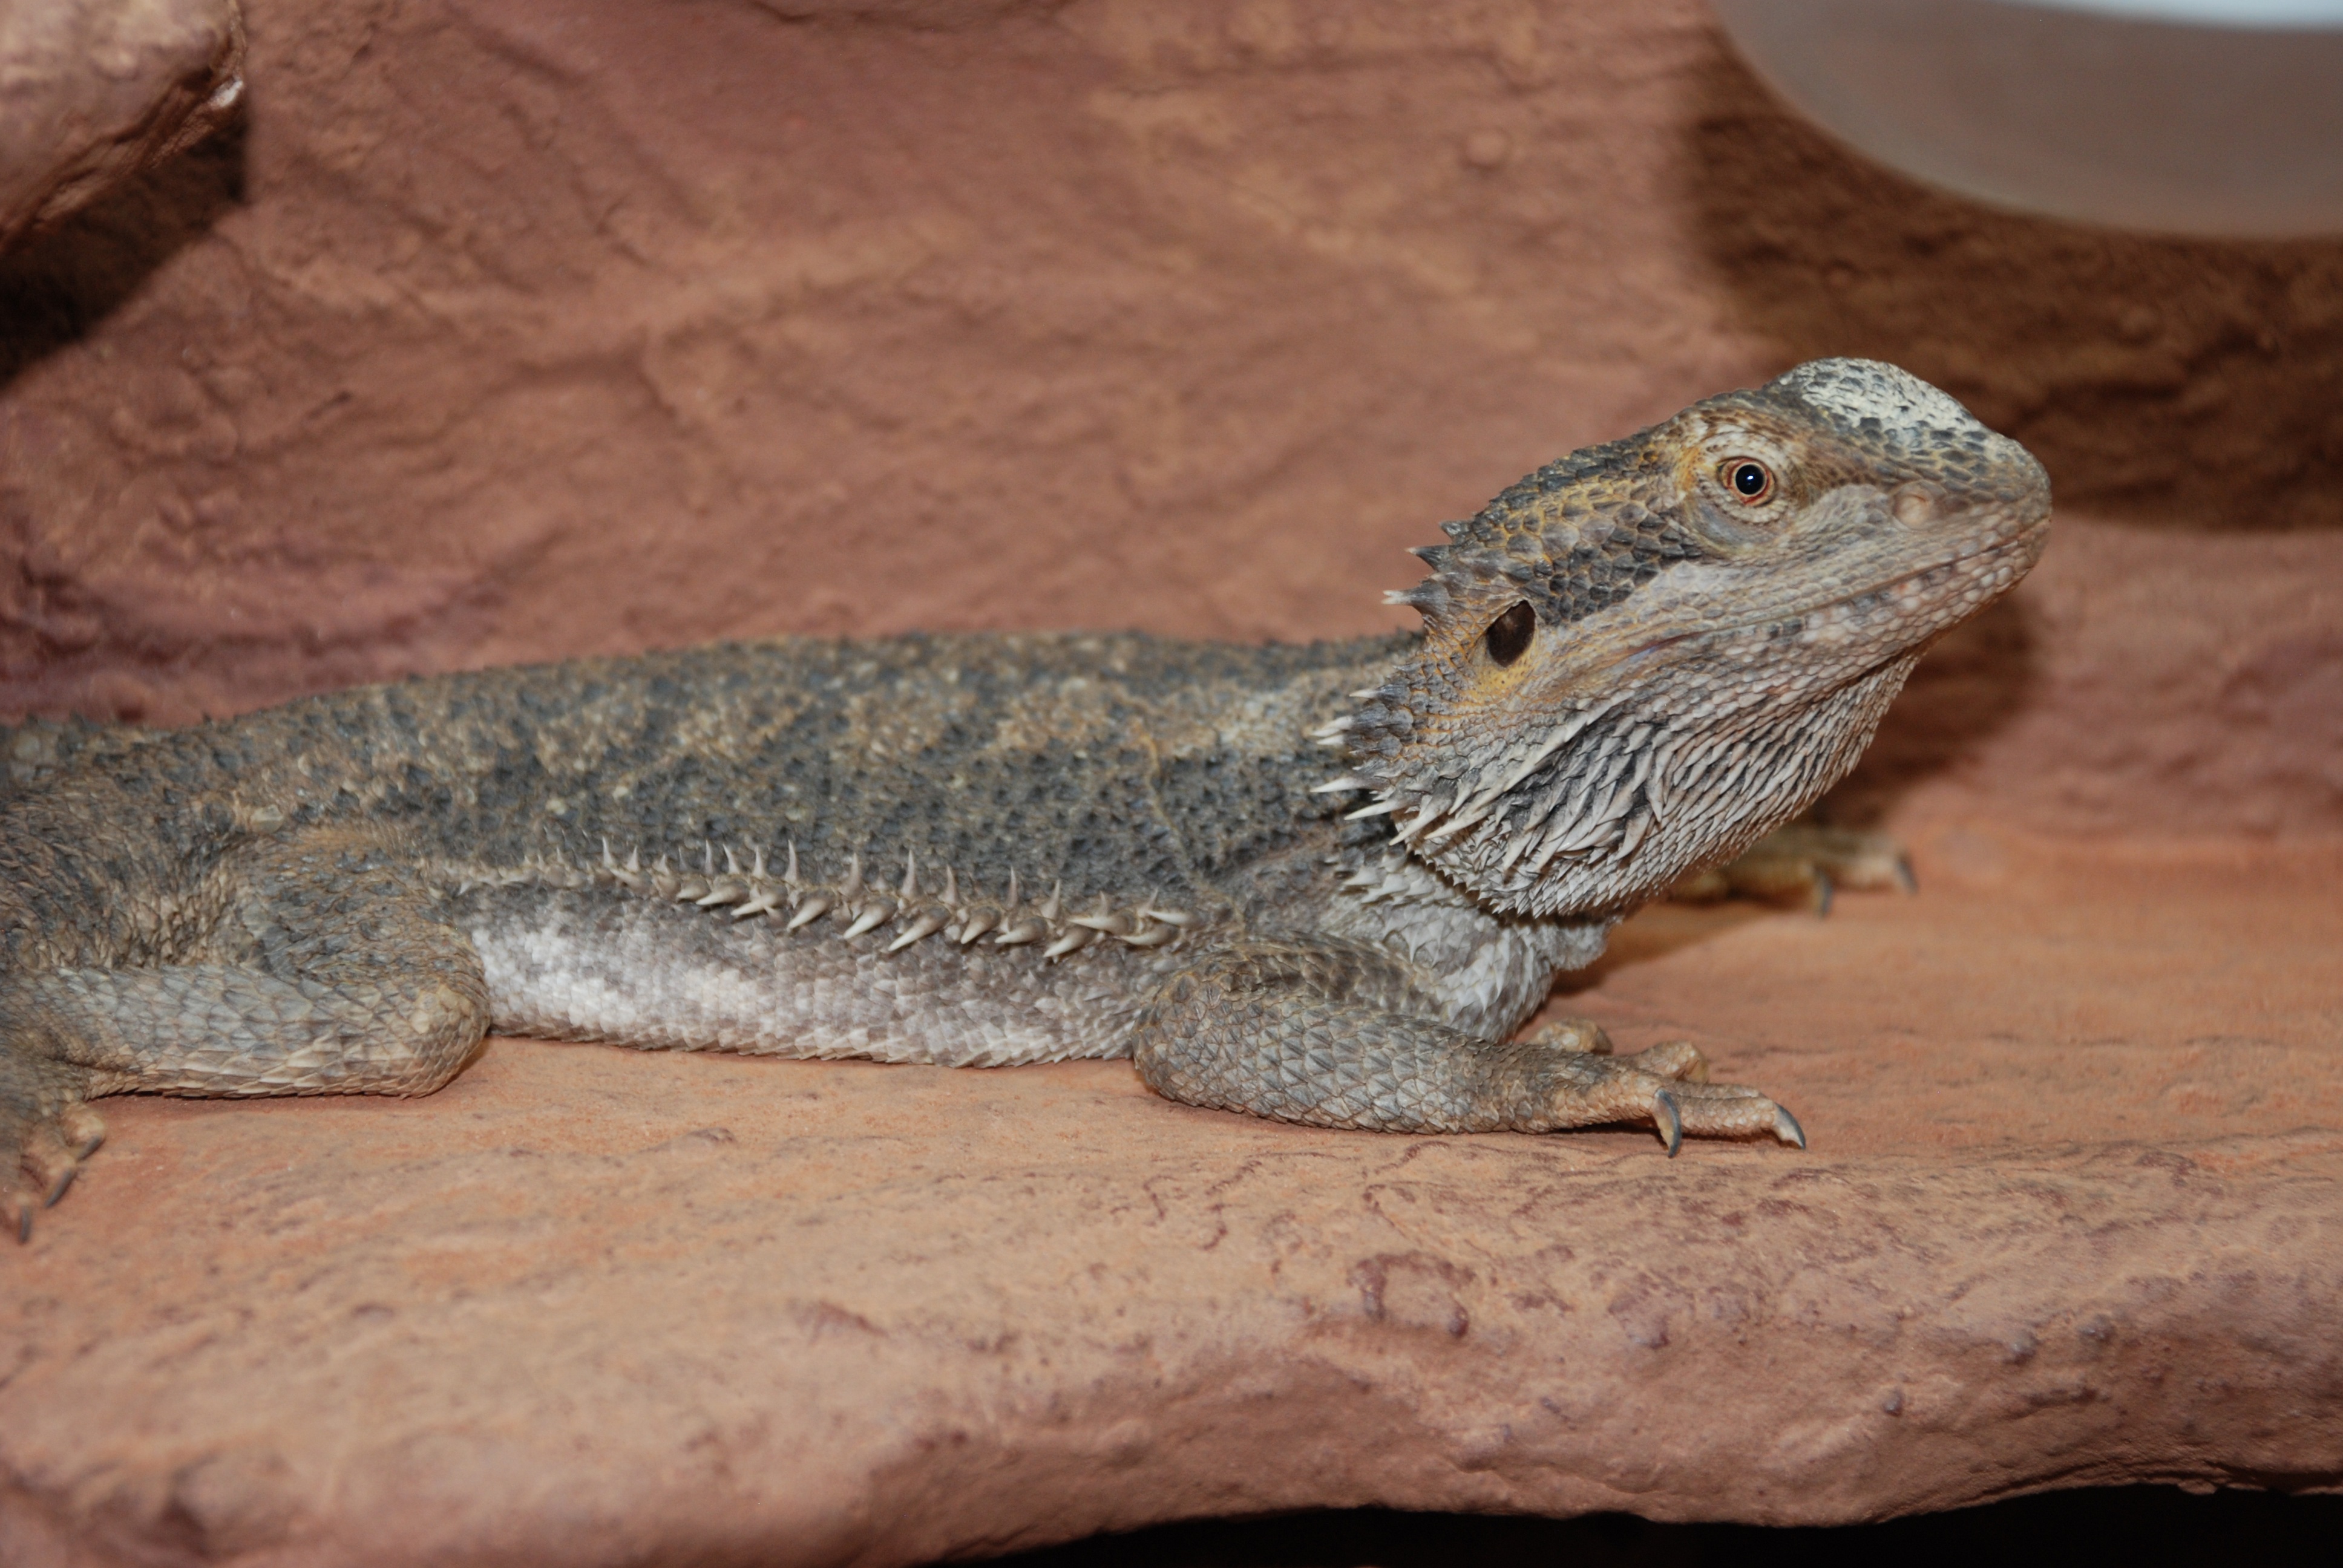
nature, wildlife, zoo, reptile, close, fauna, lizard, vertebrate, creature, terrarium, agamidae, agama, terraristik, scaled reptile, lacertidae